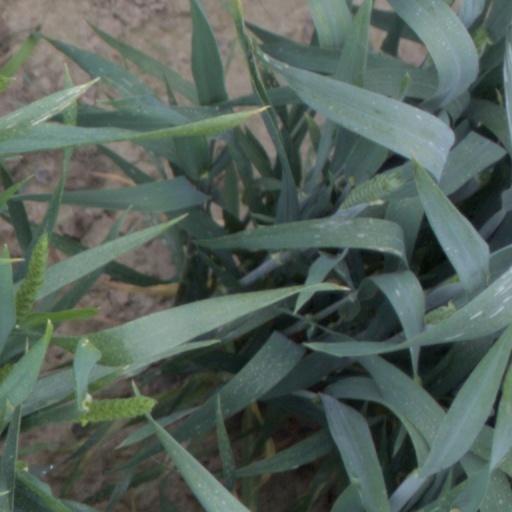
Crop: wheat